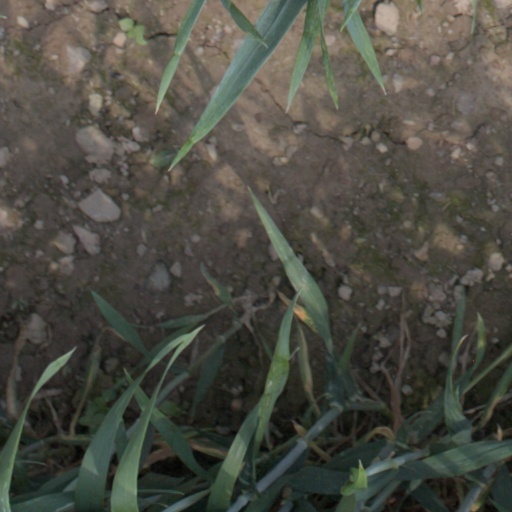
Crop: wheat